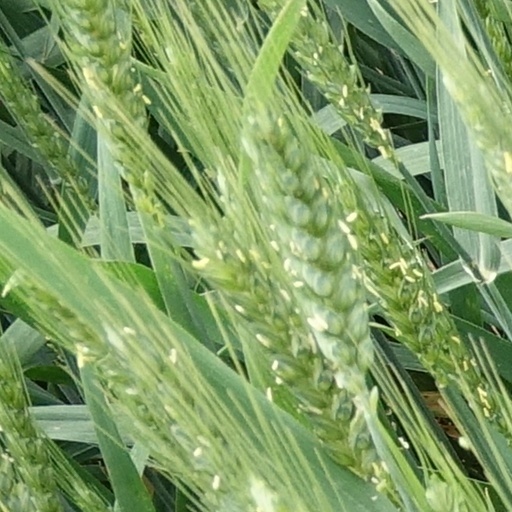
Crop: wheat